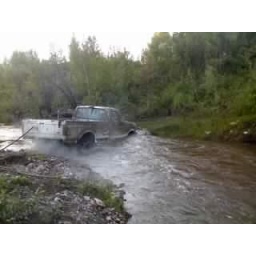
Ford dead in the water. We tried to cross the creek, we sunk, and the truck died.